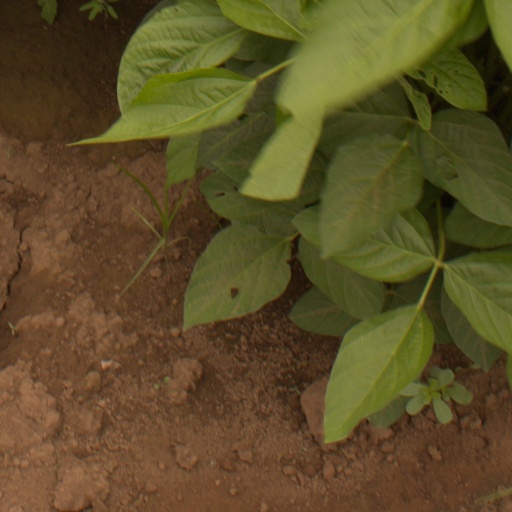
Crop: soybean